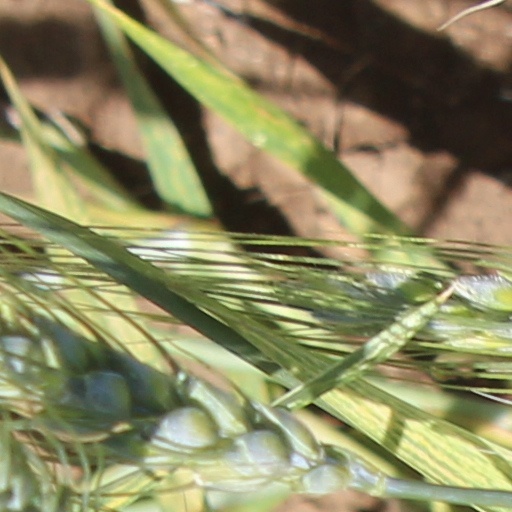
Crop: wheat